Dublin Airport

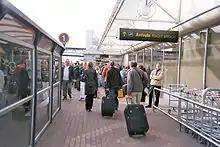
Outside the airport

Terminal 2 is a 75,000 m (810,000 sq ft) terminal and pier (Pier E) which provides aircraft parking for 27 narrow body aircraft through 25 departure gates and 16 immigration desks which can handle up to 15 million passengers annually. The project was designed by Pascall+Watson architects and the total cost was €600 million. Aer Lingus is the main carrier operating at Terminal 2 and since its opening have developed a hub at Dublin primarily for traffic traveling between Europe and the United States. Terminal 2 is now the transatlantic gateway for flights to the United States as it features a US pre-clearance immigration facility which was previously housed in Terminal 1.